Joshua Mance

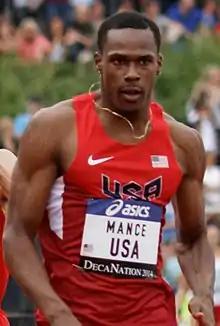
Mance in 2014

Ronell Joshua "Josh" Mance (born March 21, 1992) is an American sprinter who specialises in the 400 metres. He attends Florida State University in Tallahassee, Florida, where he has transferred after two years at the University of Southern California.